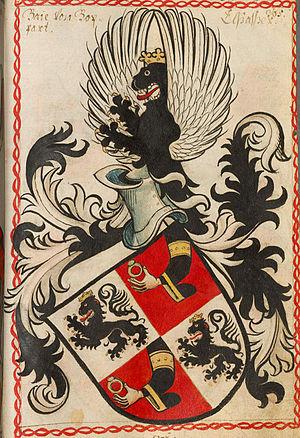
Cette page donne les armoiries des familles nobles et notables originaires d'Alsace ou qui ont possédé des fiefs en Alsace sans tenir compte de la chronologie.